Tamping machine

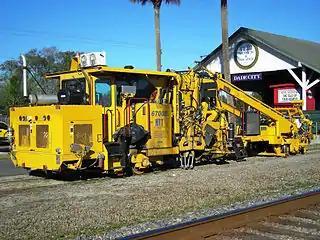
Jackson 6700 switch tamping machine

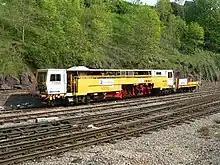
A Plasser & Theurer 09-16 CSM Tamper / Liner

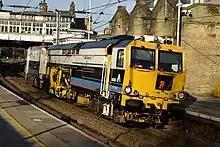
A MATISA tamper at Keighley in February 2017 Customer VolkerRail

A tamping machine or ballast tamper, informally simply a tamper, is a self-propelled, rail-mounted machine used to pack (or tamp) the track ballast under railway tracks to make the tracks and roadbed more durable and level. Prior to the introduction of mechanical tampers, this task was done by manual labour with the help of beaters. As well as being faster, more accurate, more efficient and less labour-intensive, tamping machines are essential for the use of concrete sleepers since they are too heavy (usually over ) to be lifted by hand.